Hubert Robert

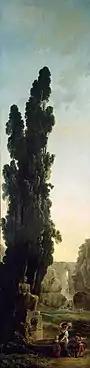
"Cypresses" (1773), 300 x 75 cm., Hermitage

The quantity of his work is immense, comprising perhaps one thousand paintings and ten thousand drawings. The Louvre alone contains nine paintings by his hand and specimens are frequently to be met with in provincial museums and private collections. Robert's work has more or less of that scenic character which justified his selection by Voltaire to paint the decorations of his theatre at Ferney.